Halloweentown II: Kalabar's Revenge

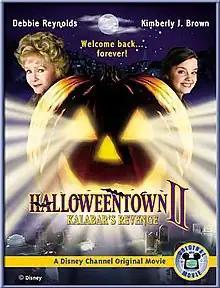
Promotional advertisement

Halloweentown II: Kalabar's Revenge is a 2001 American fantasy comedy film released as a Disney Channel Original Movie for the Halloween season. It is the second installment in the "Halloweentown" series. Set two years after the first film, Marnie returns to find Halloweentown's citizens transformed into dull, black-and-white humans. With the help of her friend Luke and Grandma Aggie, she seeks to uncover and reverse the "Grey Spell" before it is too late.